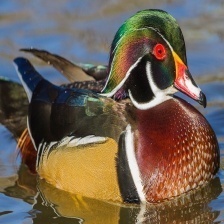
Species: WOOD DUCK
Scientific name: AIX SPONSA
ImageNet parent category: drake